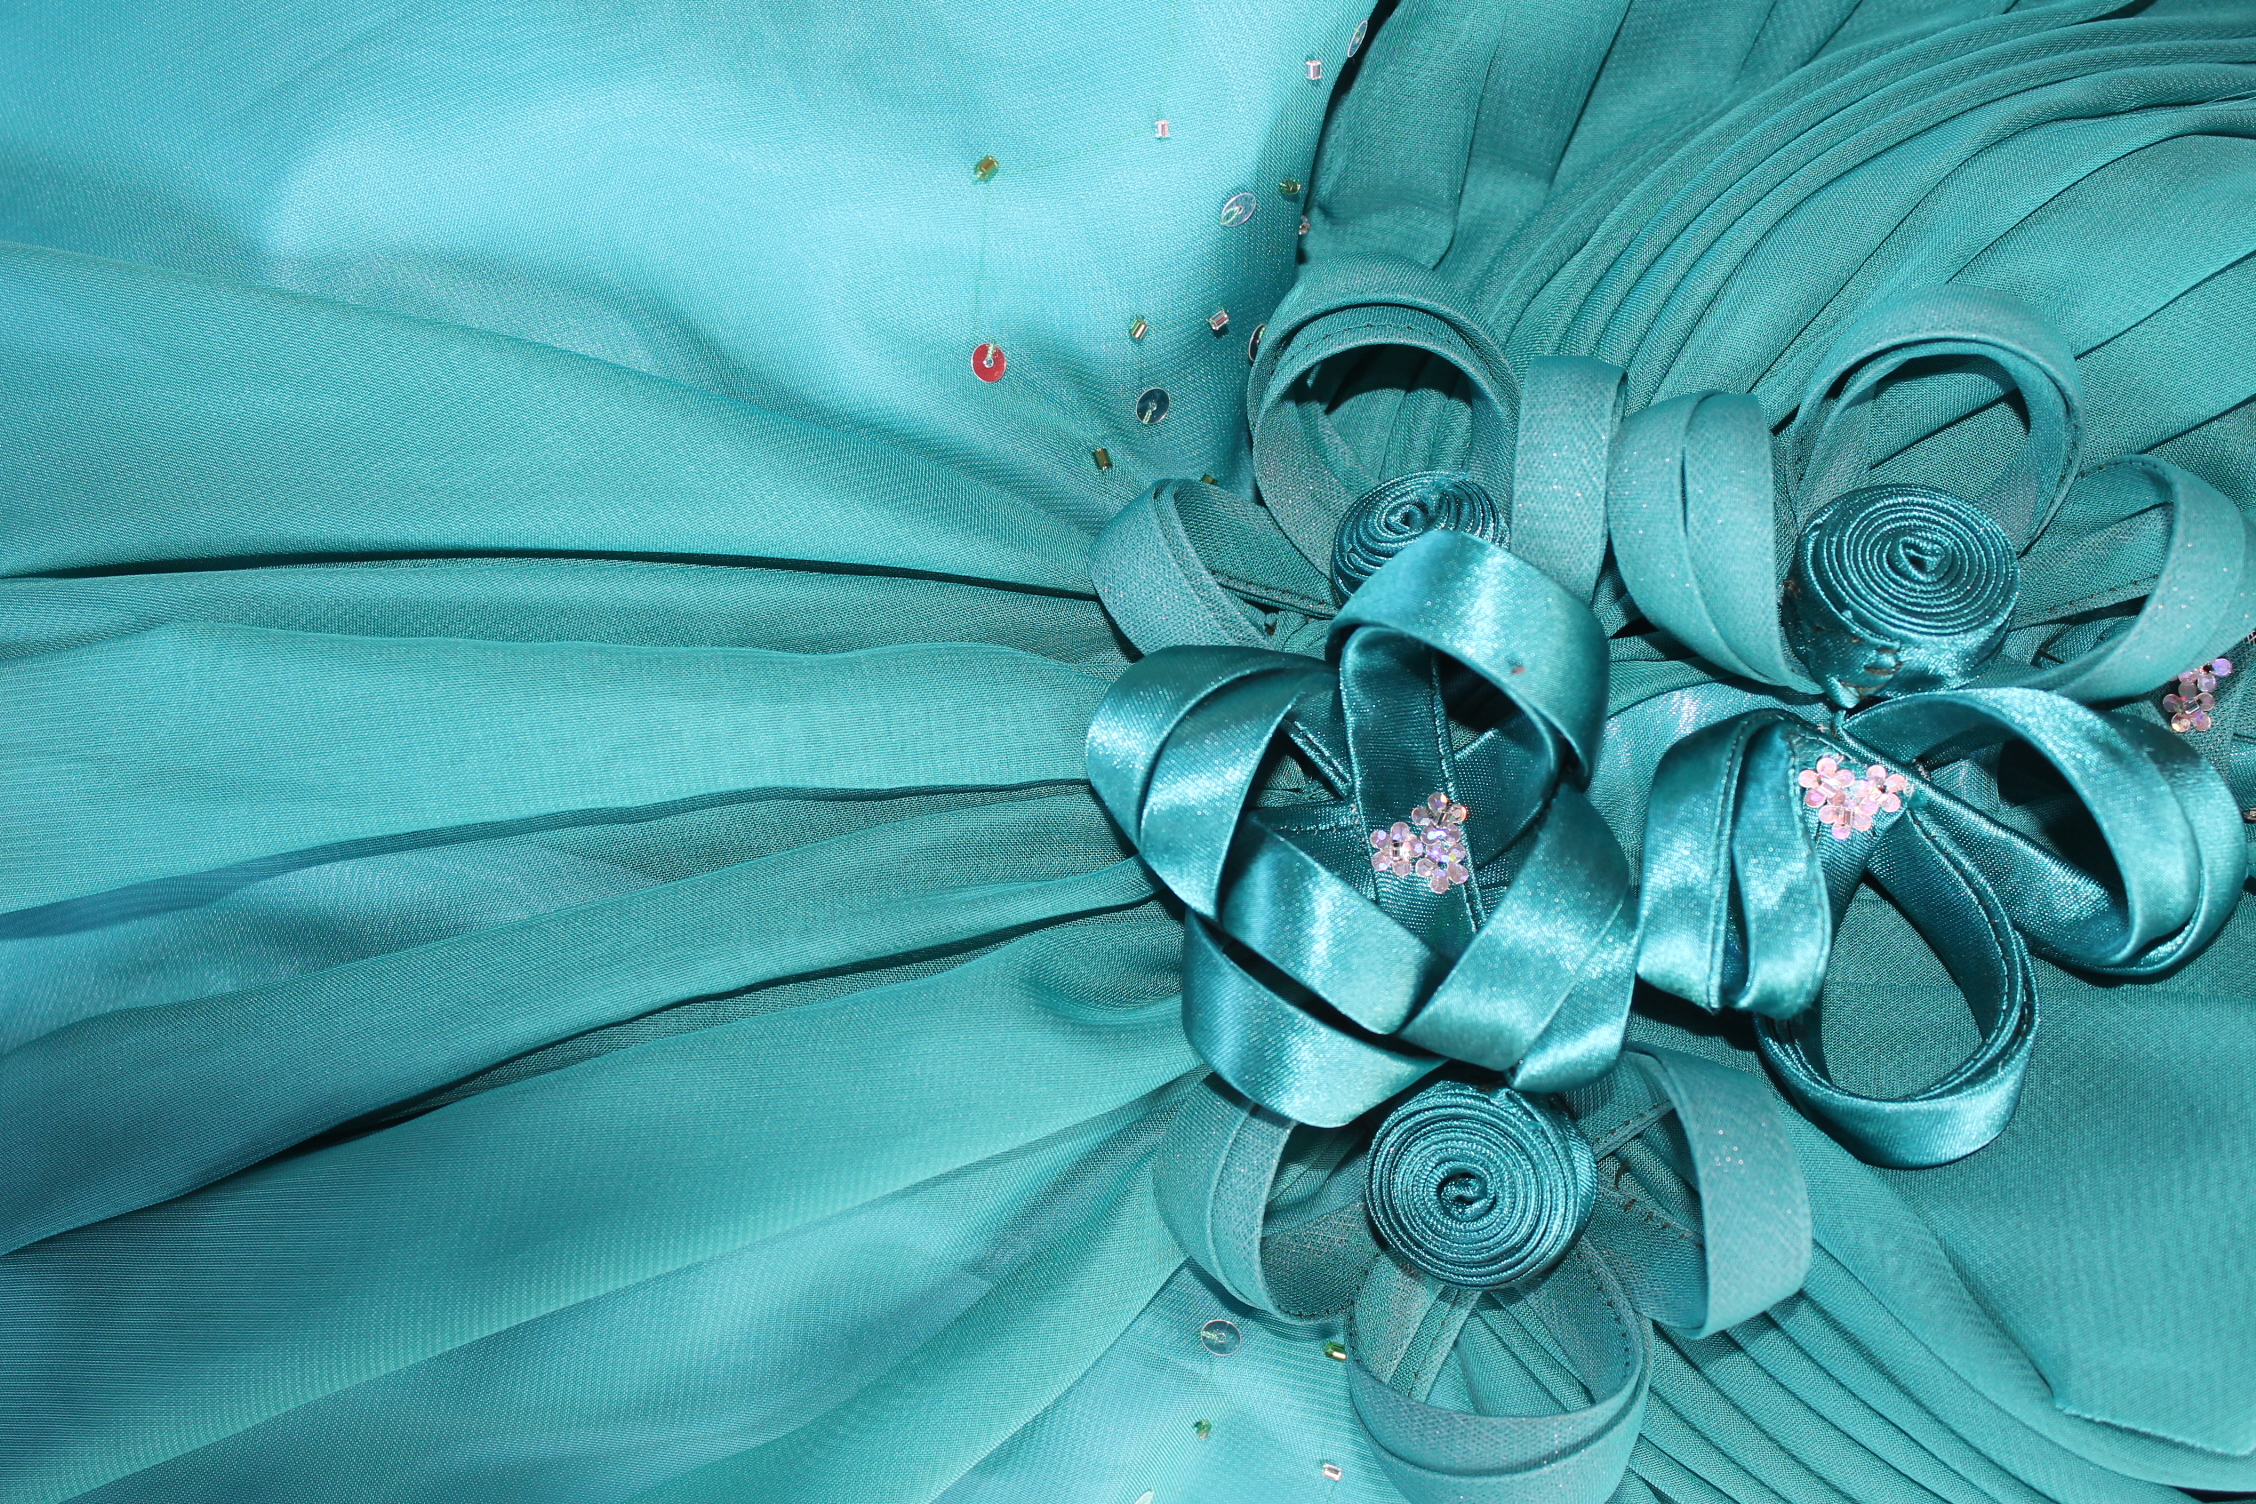
blue, aqua, turquoise, water, teal, green, close up, petal, graphic design, plant, photography, fashion accessory, pattern, graphics, flower, macro photography, satin, still life photography